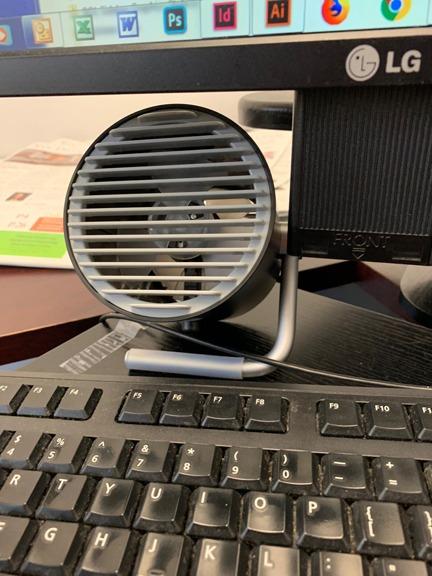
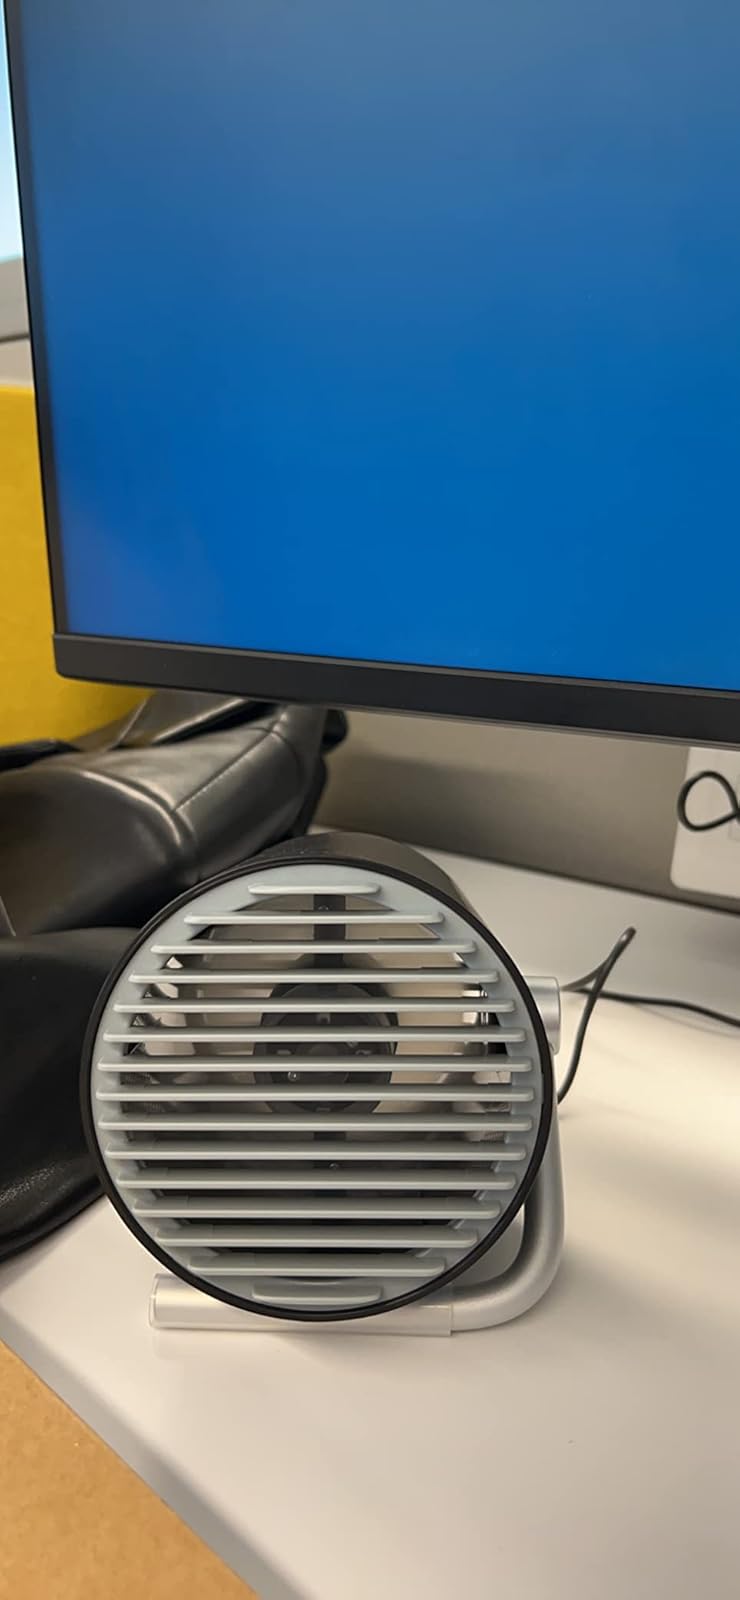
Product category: fan
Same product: yes